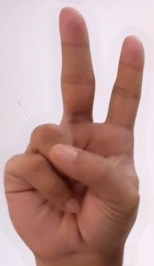
ASL sign: V